Zacharias of Jerusalem

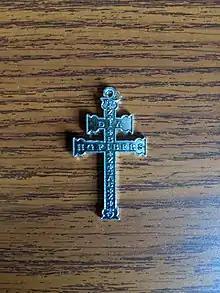
A Plague Cross sacramental, worn as a cross necklace to offer protection during plagues

The Council of Trent (1545–1563) approved a "Plague Cross of Saint Zacharias of Jerusalem" (also referred to as a plague cross), which contains an acrostic for a prayer against plagues. The prayer, attributed to St Zacharias, is said to have been useful against pestilence in the time of the saint, and the inscribed cross is said to have saved from a plague the participants at the Council of Trent. The cross, sometimes made of wood or inscribed on paper, cloth, or drawn with blessed chalk, and its associated blessing, are a sacramental used by Western Christians, and have seen a resurgence of use during times of plagues and pestilence, such as the worldwide COVID-19 pandemic in 2020-22. Plague crosses often take the form of a cross necklace (which is worn by believers) or a wall cross (which is hung on the walls of homes, hospitals, offices and churches).